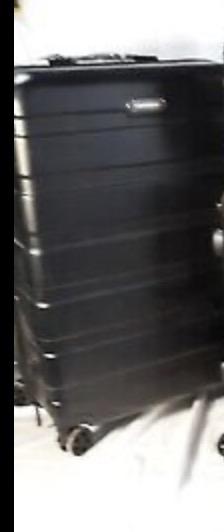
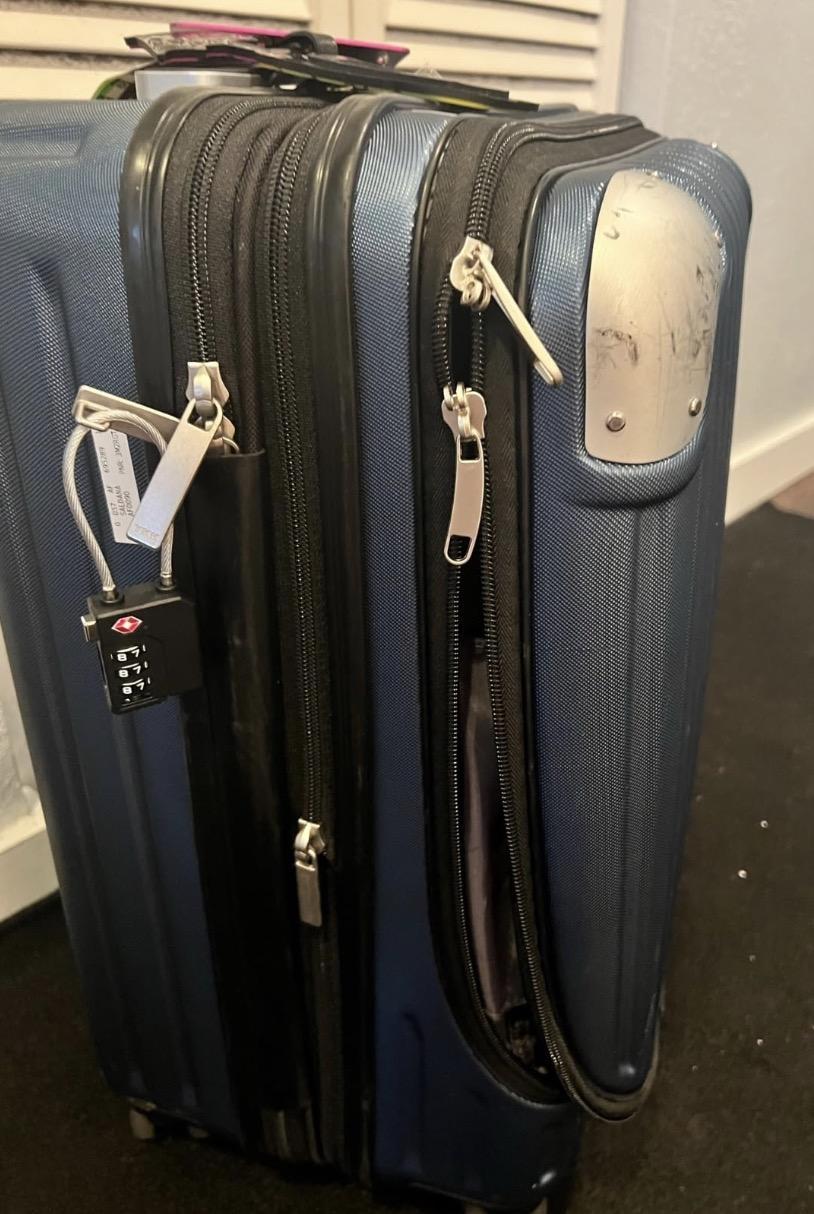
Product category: items_tea
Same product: no